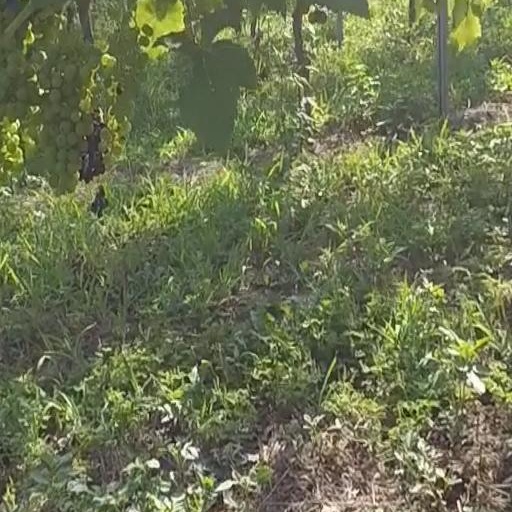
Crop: grape